Alain Resnais

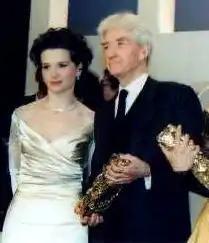
Resnais with Juliette Binoche at the 23rd César Awards in 1998.

Music, very differently used, was a major component of "L'Amour à mort" ("Love unto Death", 1984). For this intense chamber work with four principal actors (Azéma, Arditi, Ardant and Dussollier), Resnais asked Hans Werner Henze to compose musical episodes which would act as a "fifth character", not an accompaniment but a fully integrated element of the drama with which the speech of the actors would interact. In subsequent years, Resnais gave his attention to music of more popular styles. He made "Gershwin" (1992), an innovative TV documentary in which the American composer's life and works were reviewed through the testimonies of performers and filmmakers, juxtaposed with commissioned paintings by Guy Peellaert. In "On connaît la chanson" ("Same Old Song", 1997), his tribute to television works of Dennis Potter, the characters express their key emotions or private thoughts by bursting into snatches of well-known (recorded) popular songs without interrupting the dramatic situation. A long-neglected operetta from the 1920s was the unexpected basis for Resnais's next film "Pas sur la bouche" ("Not on the Lips", 2003), in which he sought to reinvigorate an unfashionable form of entertainment by recreating its theatricality for the camera and entrusting most of its musical numbers to actors rather than to trained singers.